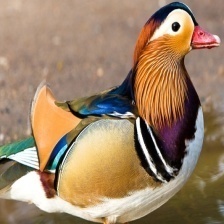
Species: MANDRIN DUCK
Scientific name: AIX GALERICULATA
ImageNet parent category: drake